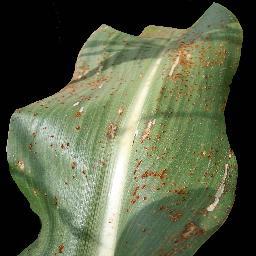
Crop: corn
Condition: (maize)_common_rust